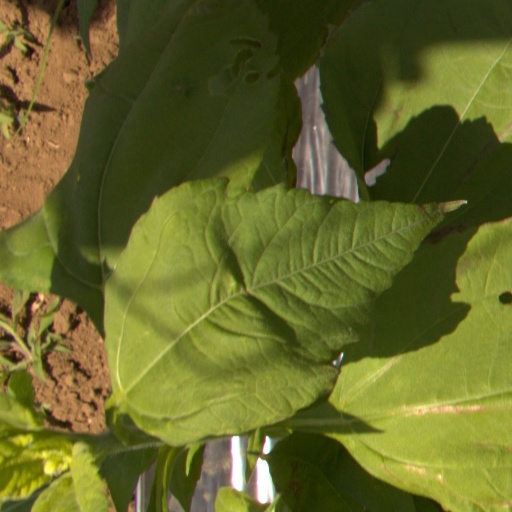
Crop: Jerusalem artichoke